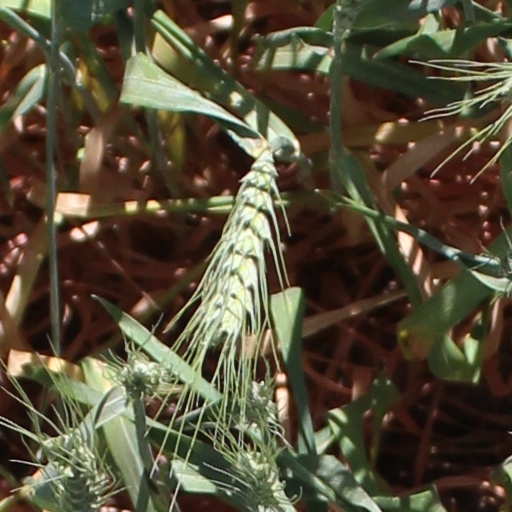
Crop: wheat